James Strachan (ice hockey)

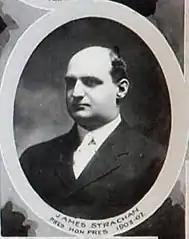
James Strachan in 1908

James Frederick Strachan (June 21, 1876 – April 5, 1939) was a Canadian ice hockey executive and businessman. He was an owner or part-owner with the Montreal Wanderers and Montreal Maroons.